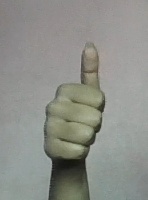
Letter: aleff